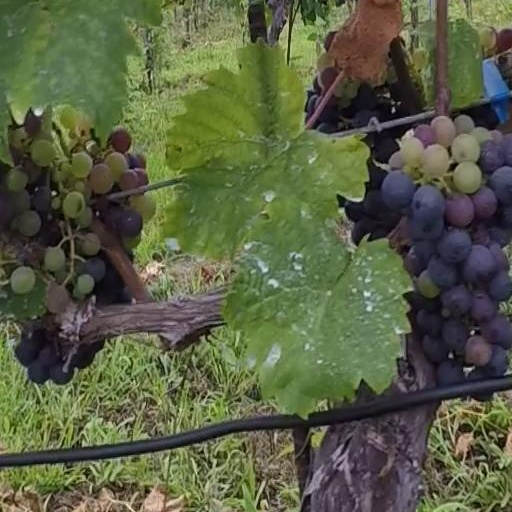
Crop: grape